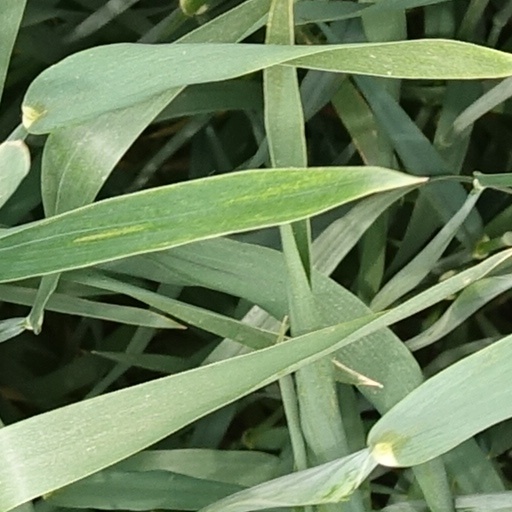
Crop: wheat